Kendall Graveman

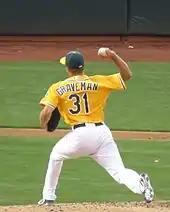
Graveman pitching for Oakland in 2015.

On November 28, 2014, Graveman was traded to the Oakland Athletics, along with Brett Lawrie, Sean Nolin, and Franklin Barreto, for Josh Donaldson. After opening the season as the fifth starter, Graveman was optioned to the Triple-A Nashville Sounds on April 26, 2015, after going 1–2 with an 8.27 ERA in 16.1 innings. Graveman was called back up to the A's on May 23. He finished his rookie season with a 6–9 record and 4.05 ERA in 21 starts.